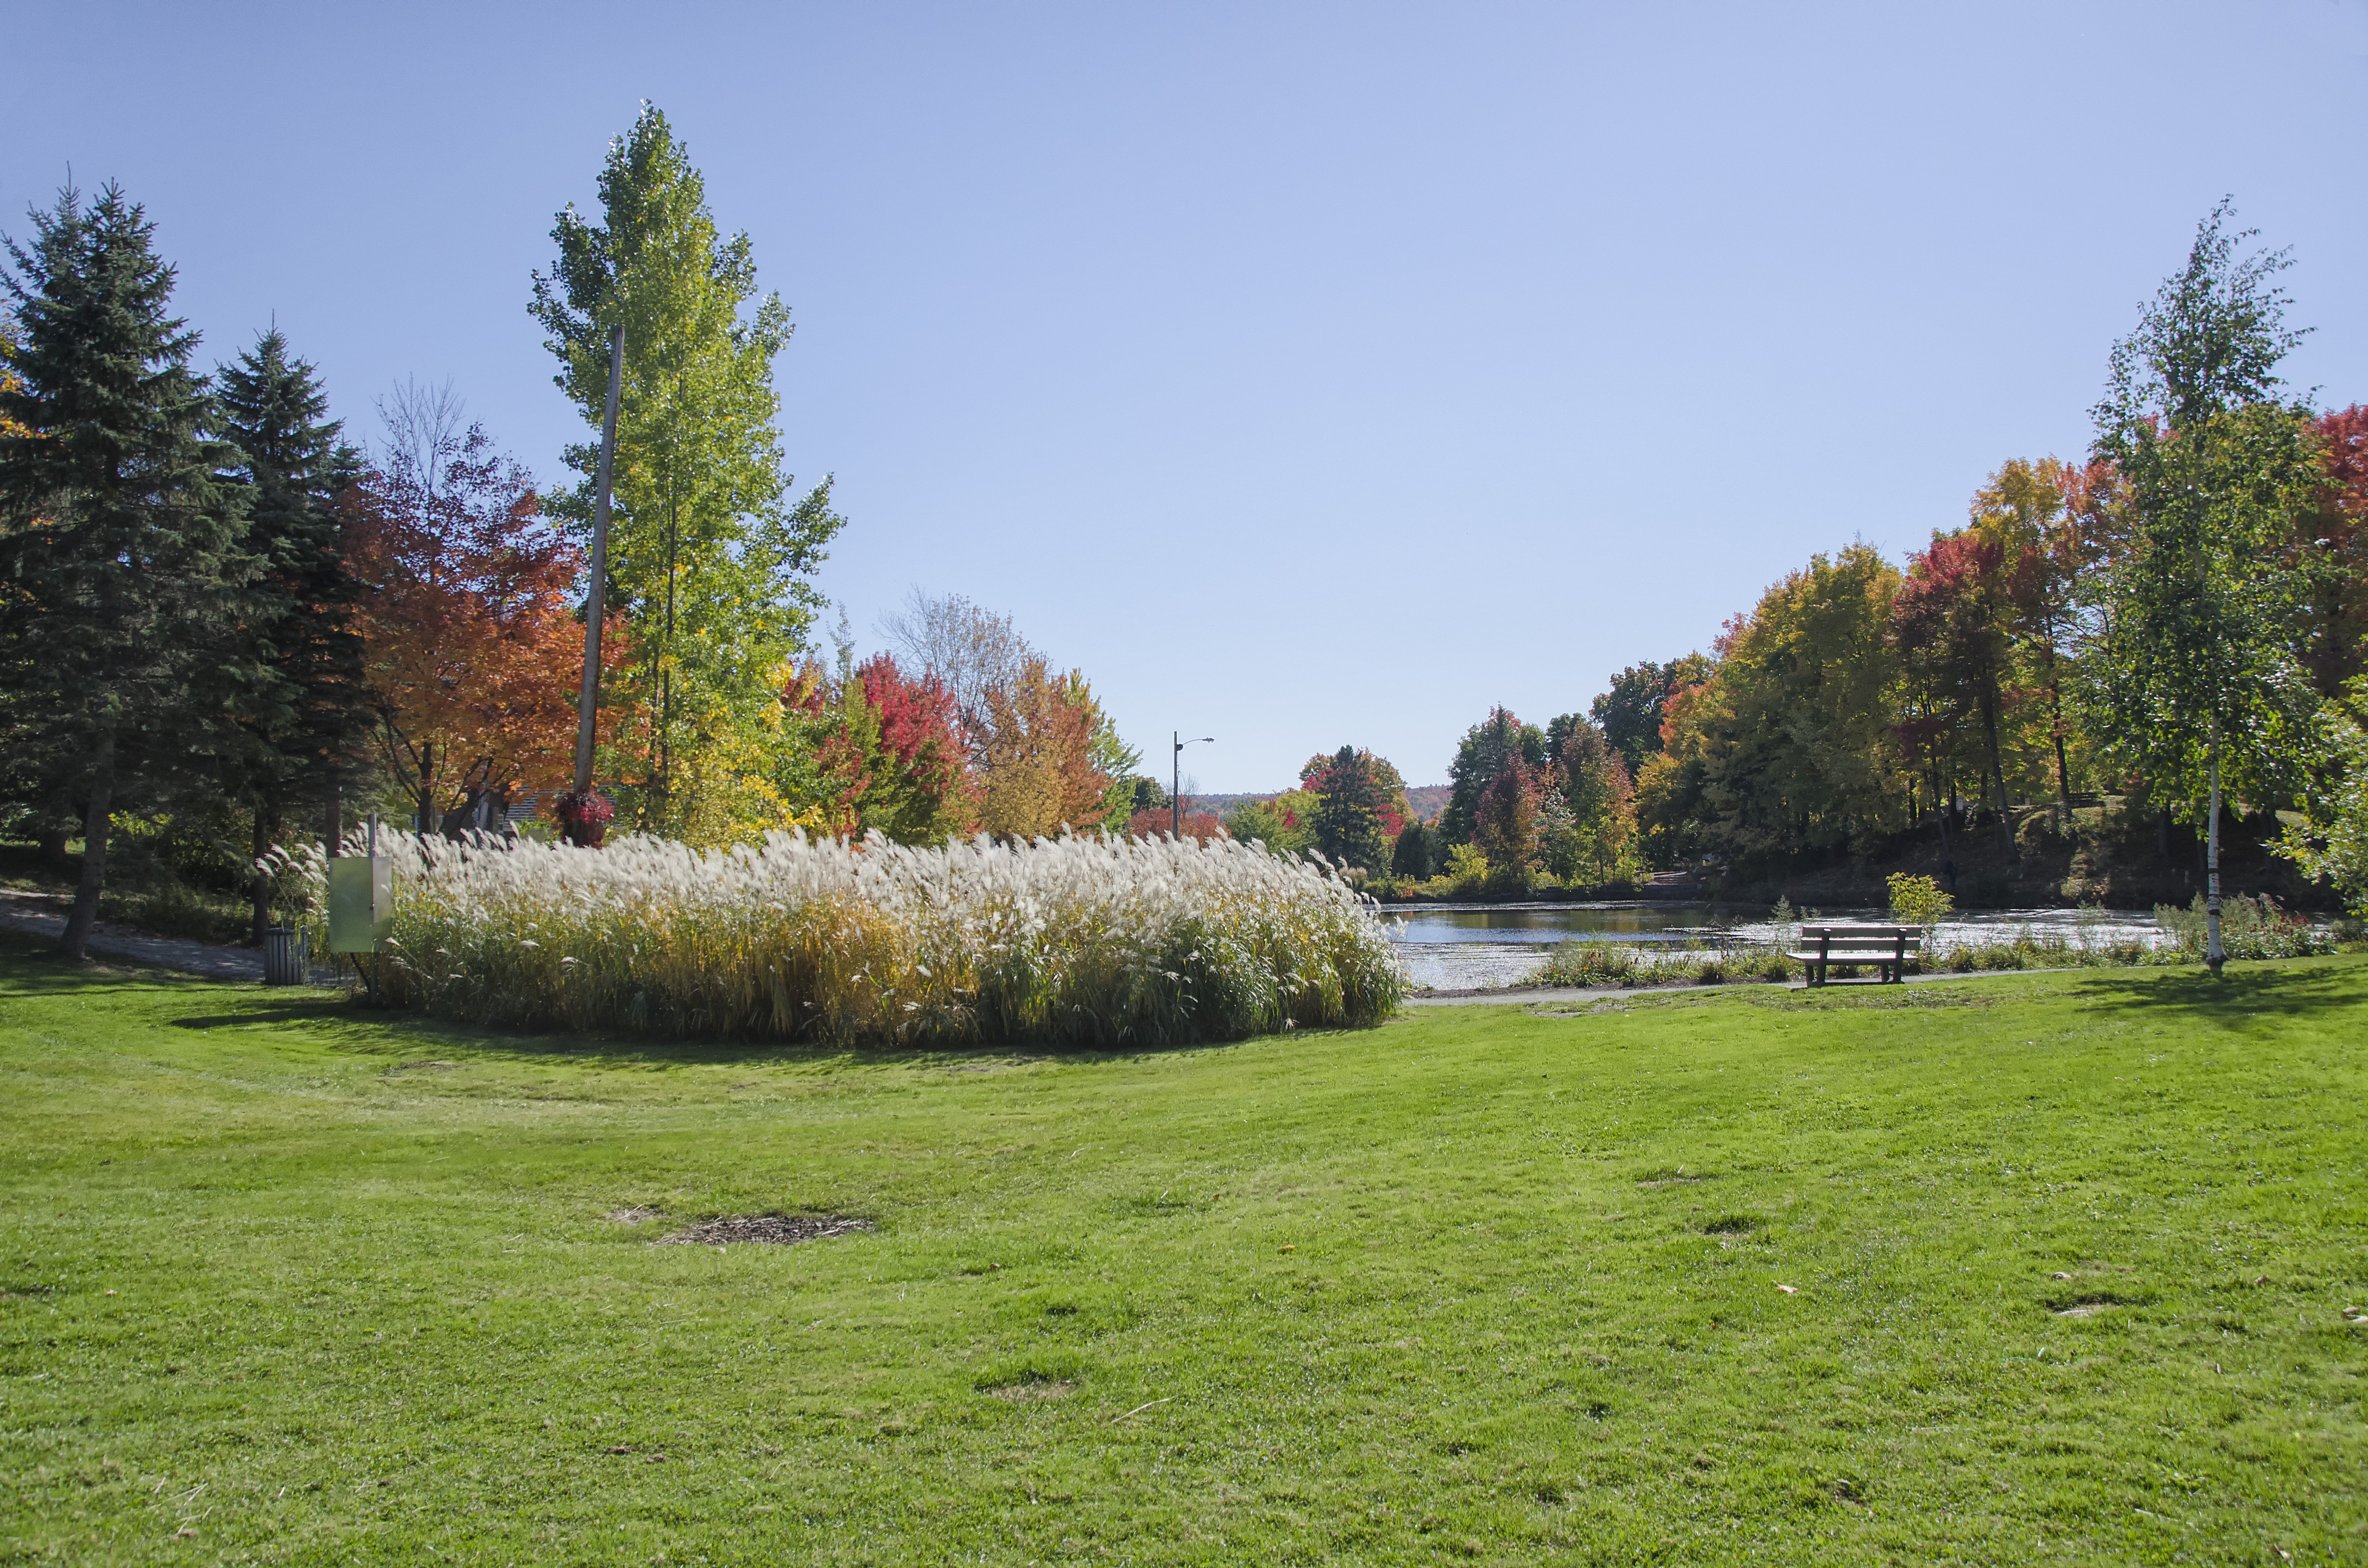
landscape, tree, nature, grass, plant, lawn, meadow, leaf, flower, lake, pond, pasture, autumn, park, backyard, garden, season, canada, shrub, estate, quebec, woodland, yard, sherbrooke, rural area, woody plant